Carillon

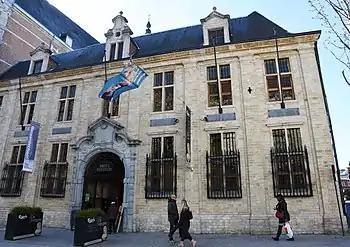
The Royal Carillon School "Jef Denyn" in 2018

The earliest known original compositions specifically for the carillon, and not simply any keyboard, are the 11 preludes of Matthias Vanden Gheyn. The structure of his works suggests he had been playing non-specific keyboard music on the carillon for many years and that he wanted to play music that is idiomatic to the instrument. Technically challenging, his preludes have been the standard repertoire among carillonneurs since the early 1900s.